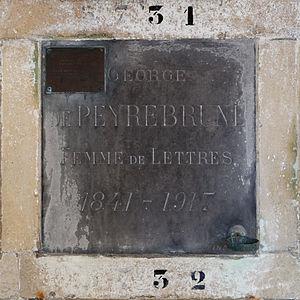
Case du columbarium du cimetière du Père-Lachaise.
Mathilde Marie Georgina Élisabeth de Peyrebrune Judicis, dite George de Peyrebrune, née à Pierrebrune, hameau de Sainte-Orse, le 18 avril 1841 et morte à Paris le 16 novembre 1917, est une femme de lettres française, auteur de romans populaires.
Le cimetière du Père-Lachaise de Paris est le lieu d'incinération de nombreuses personnalités.